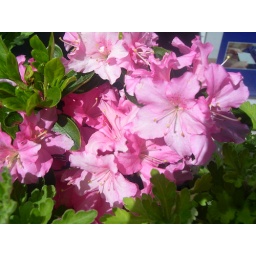
flowers in West Portal's post office